Rangitata Diversion Race

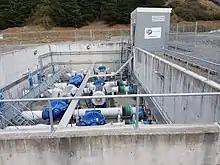
Highbank pump station

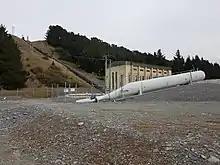
Air chamber at Highbank pump station

In 2010, a pumping station was commissioned adjacent to Highbank Power Station. The pumps lift water from the Rakaia River into the Rangitata Diversion Race, to provide additional water for the Barrhill-Chertsey irrigation scheme that supplies about of farmland. The pumping station is used when the Highbank power station is not generating. RDRML supplies up to 8 cumecs to the Barrhill-Chertsey irrigation scheme via a water swap arrangement with the consents held by Barrhill-Chertsey Irrigation for water diversion from the Rakaia River.